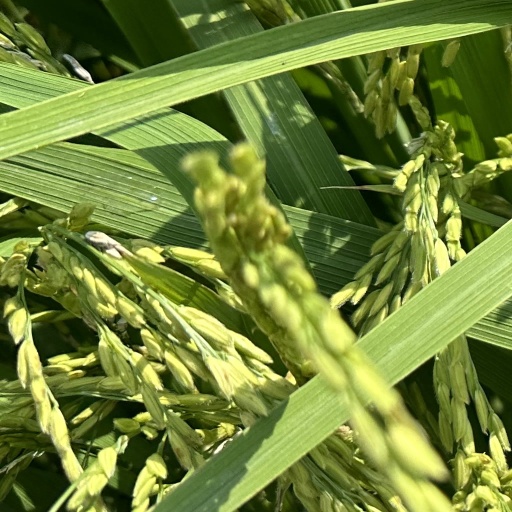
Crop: rice